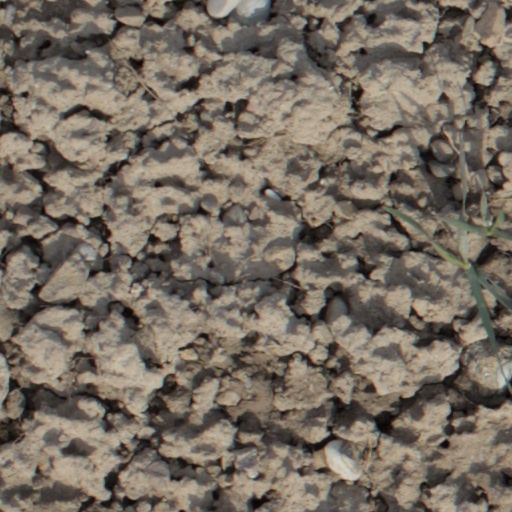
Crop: wheat